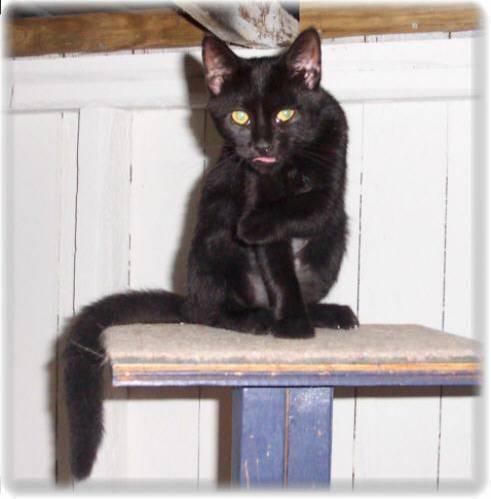
cat